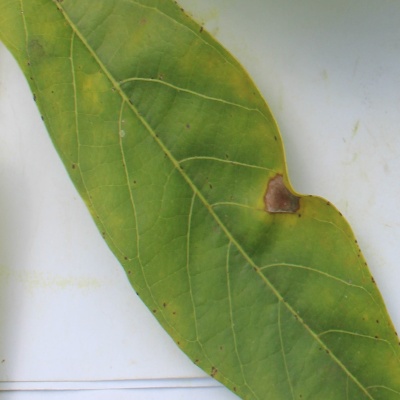
Crop: Cassava
Condition: brown spot